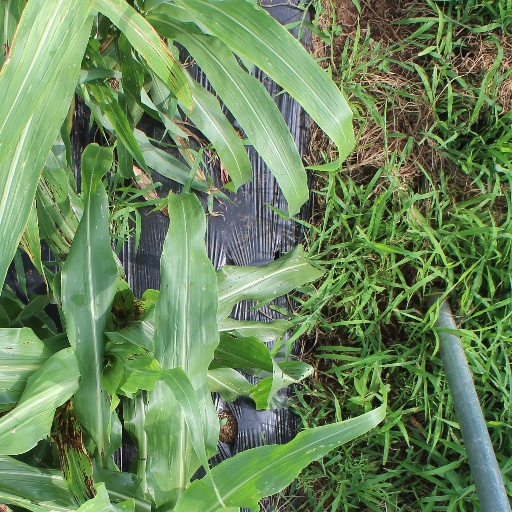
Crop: sorghum